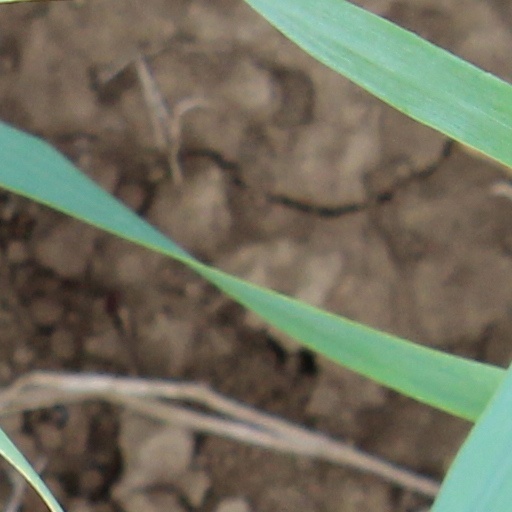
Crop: wheat